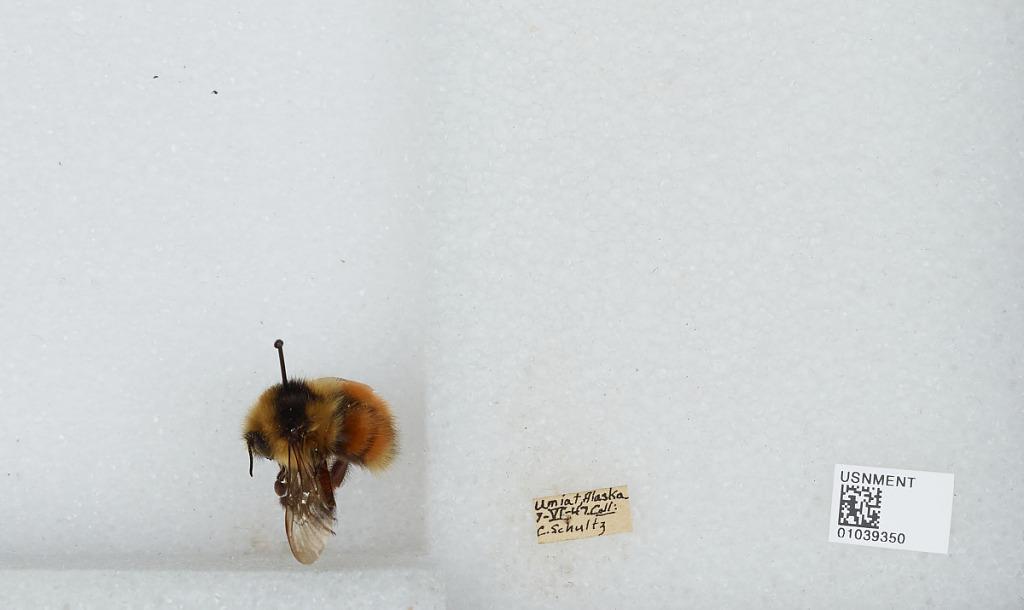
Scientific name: Bombus (Pyrobombus) sylvicola Kirby
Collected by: C. Schultz
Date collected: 1947-6-7
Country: United States
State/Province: Alaska
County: North Slope
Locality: Umiat
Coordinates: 69.3669, -152.144